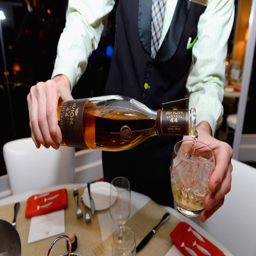
a bottle of person is poured during the welcome dinner hosted by basketball player .